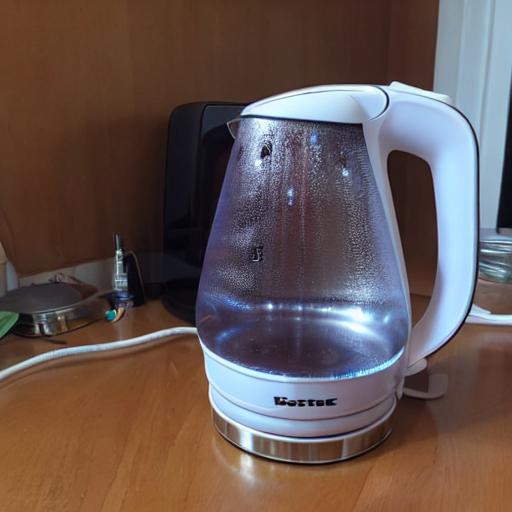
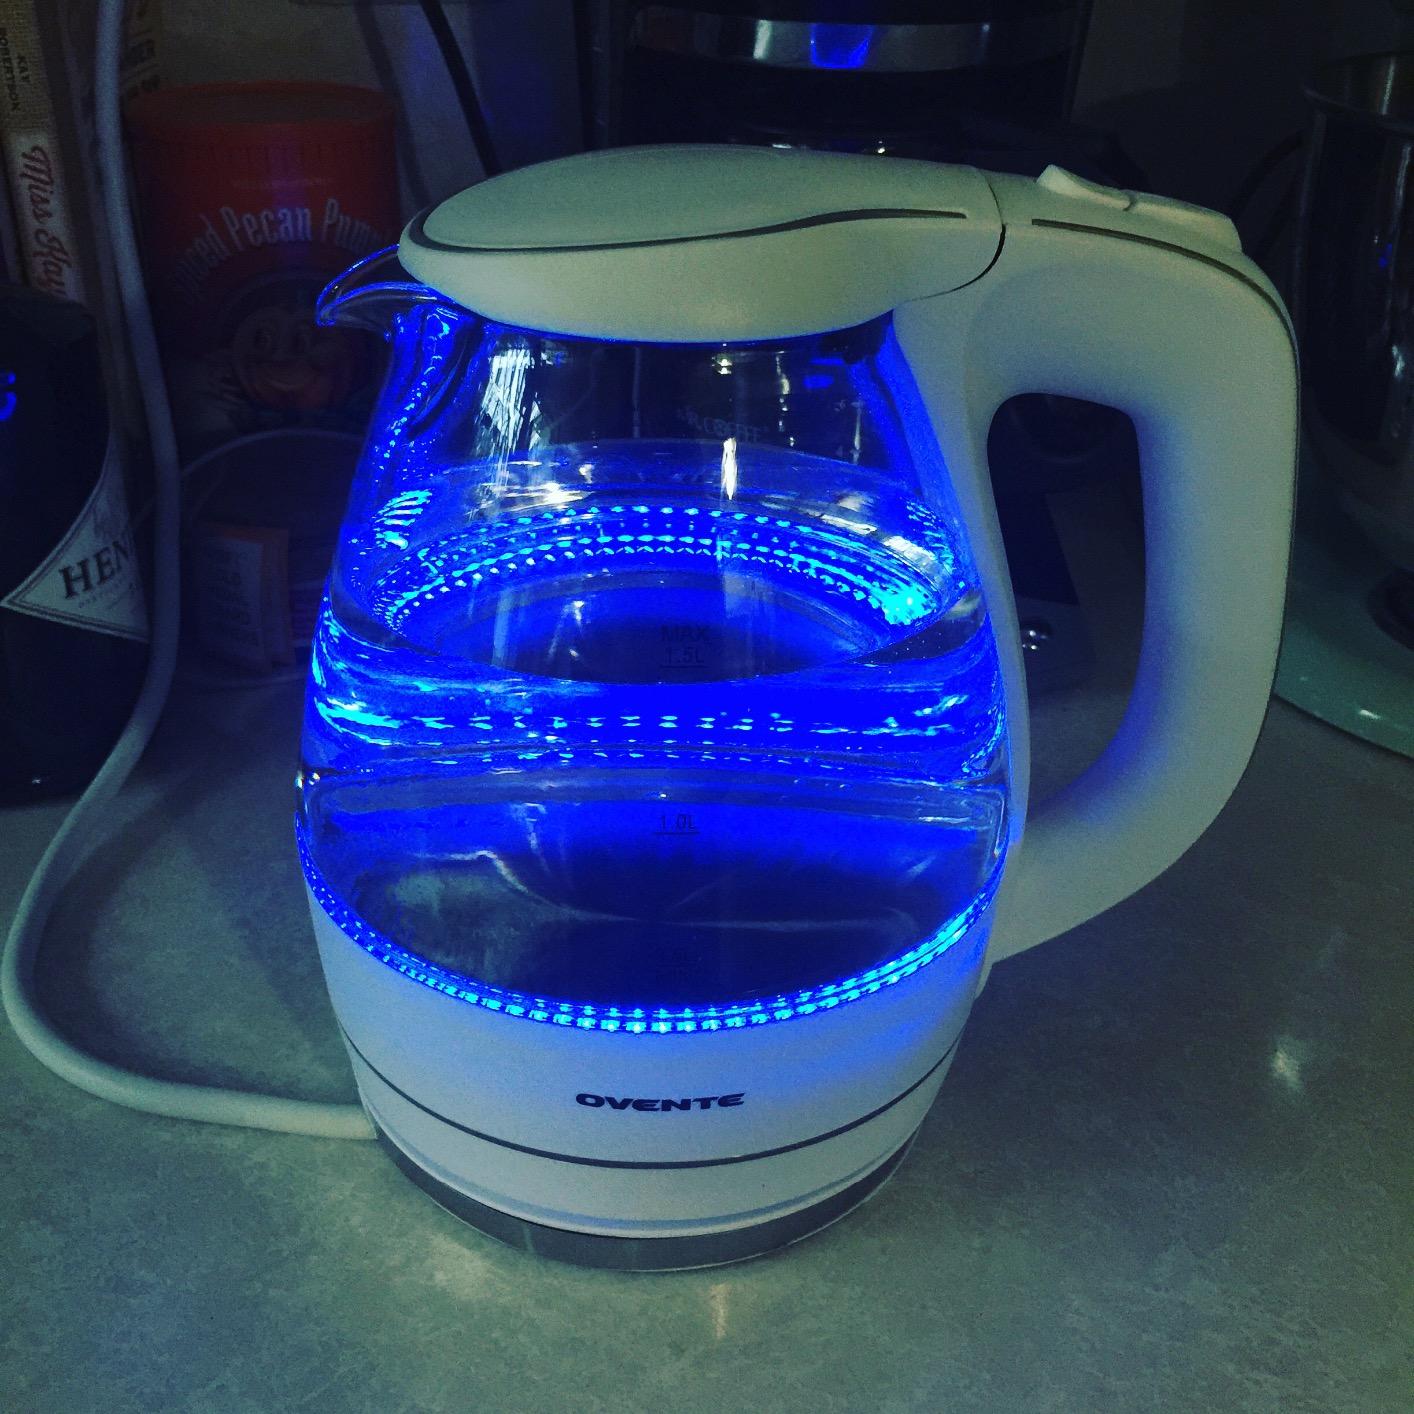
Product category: items_kettle
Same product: no